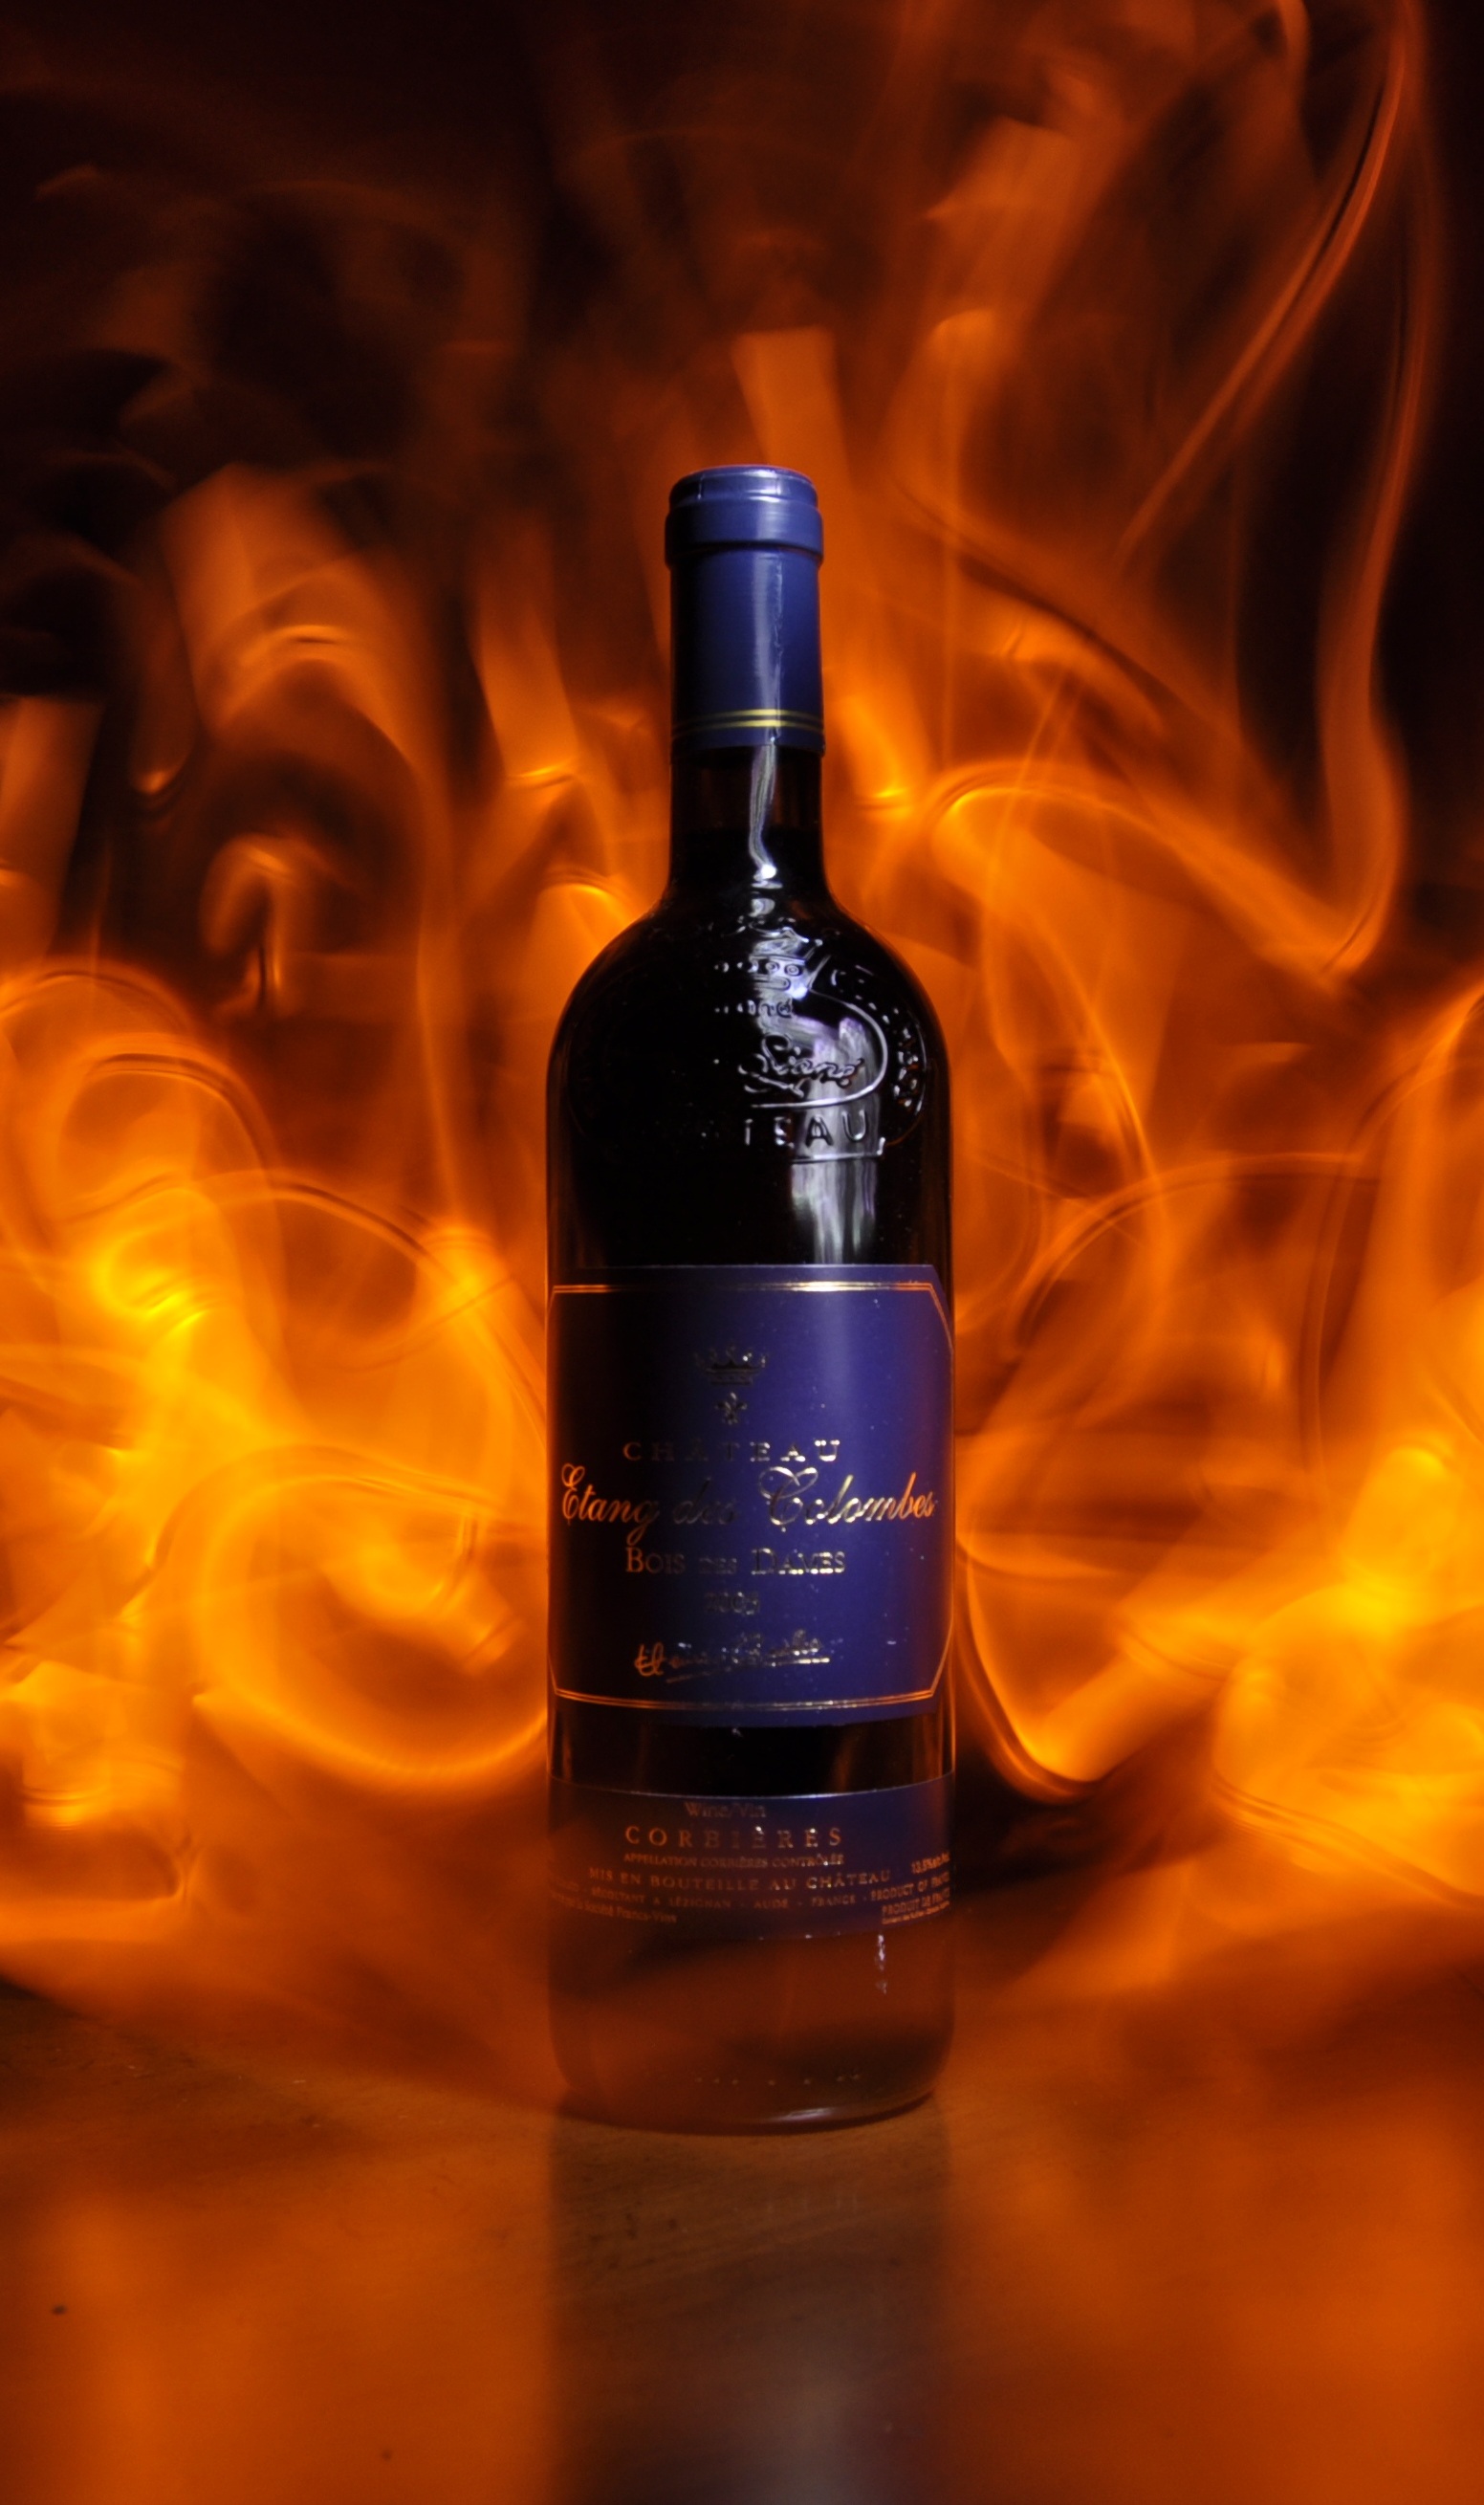
wine, glass, fire, drink, bottle, red wine, beer, alcohol, light painting, wine bottle, glass bottle, beer bottle, whisky, liqueur, flames, alcoholic beverage, distilled beverage, drinkware